Massachusetts

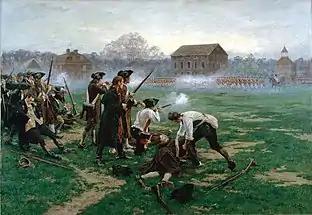
A 1910 painting of the Battle of Lexington

By 1641, Massachusetts had expanded inland significantly. The Commonwealth acquired the Connecticut River Valley settlement of Springfield, which had recently disputed with—and defected from—its original administrators, the Connecticut Colony. This established Massachusetts's southern border in the west. However, this became disputed territory until 1803–04 due to surveying problems, leading to the modern Southwick Jog.